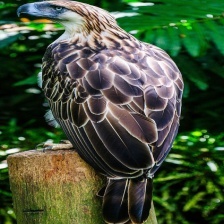
Species: PHILIPPINE EAGLE
Scientific name: PITHECOPHAGA JEFFERYI